Fish anatomy

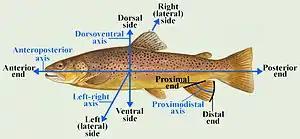
Anatomical directions and axes (of a brown trout)

In many respects, fish anatomy is different from mammalian anatomy. However, it still shares the same basic body plan from which all vertebrates have evolved: a notochord, rudimentary vertebrae, and a well-defined head and tail.